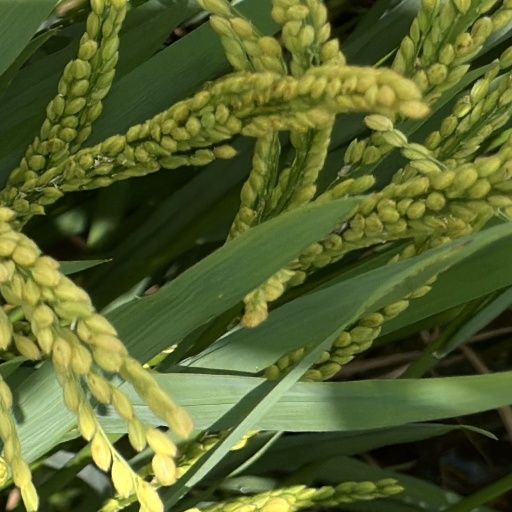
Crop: rice